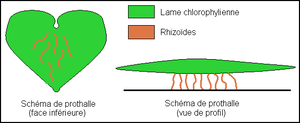
Vue inférieure et de profil d'un prothalle (schéma).
"Prothalle, mot formé de l'adverbe latin pro, dans le sens de ""qui précède, qui se produit avant"", et du mot grec θαλλος, ""brindille"".
Un rhizoïde est un filament rencontré chez certains thallophytes et les formes gamétophytiques de ptéridophytes.